Allied landing craft in World War II

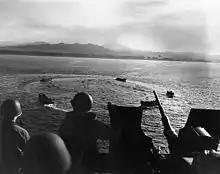
Landing craft – seen from the deck of an APD-type ship – form a convoy before landing on Bougainville Island

Since 1941, the British had been considering the production of an amphibious tank, which would be invaluable during invasion operations. Trials with Tetrarch and Valentine tanks were unsatisfactory, so they decided to use the design for American Sherman medium tanks. This led to the development of the DD (Duplex Drive) tank, which involved sealing the lower hull, adding a propeller and rudder, and installing a 97 cm tall rubber screen around the hull and turret, which could be erected by the crew in about 15 minutes. The performance of the Sherman DD tanks was not exceptional and was highly dependent on sea conditions – out of 32 tanks deployed too far from the shore on Omaha Beach, 28 sank along with their crews. However, their use during Operation Overlord surprised the Germans, who did not have a similar capability and did not expect tanks in the first wave of the Normandy beach landings.